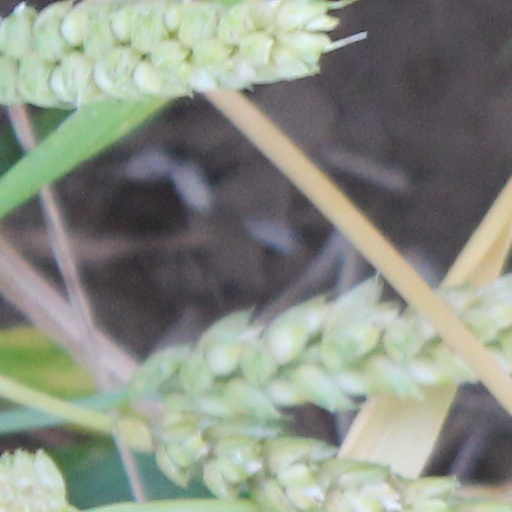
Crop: wheat